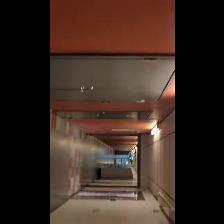
Label: NonHuman